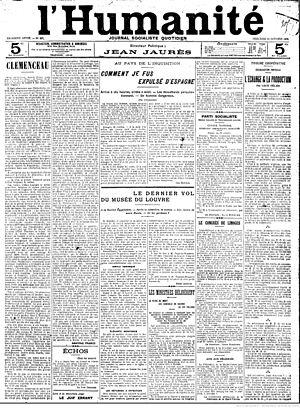
UNE de L'Humanité du 31 octobre 1906, avec un portrait de Clemenceau par Anatole France (auparavant publiée dans la Neue Freie Presse à Vienne selon la biographie de Michel Winock de Clemenceau, 2007, p.338). Il y a aussi un article de Louis Héliès (député socialiste dans les années 1920) ainsi qu'un article sur un cambriolage au Louvre.
L’histoire de la laïcité en France est la naissance et le développement de ce principe jusqu'à l'époque contemporaine.
Georges Clemenceau né le 28 septembre 1841 à Mouilleron-en-Pareds et mort le 24 novembre 1929 à Paris, est un homme d'État français, président du Conseil de 1906 à 1909 puis de 1917 à 1920.